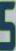
Number: 5